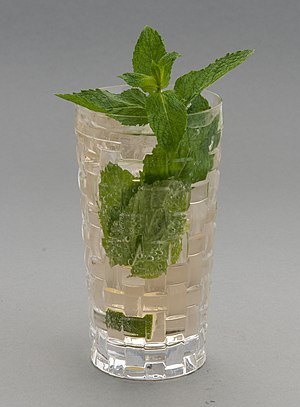
Mojito
Mojito er en cocktail, der stammer fra Cuba.